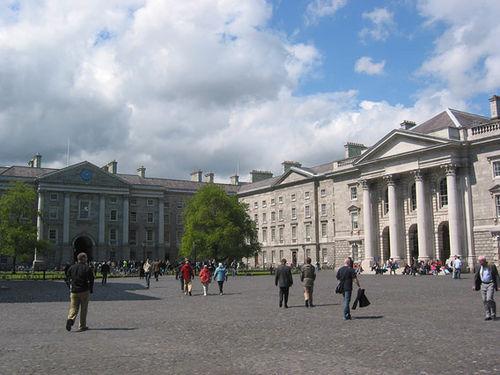
Weather: cloudy or overcast